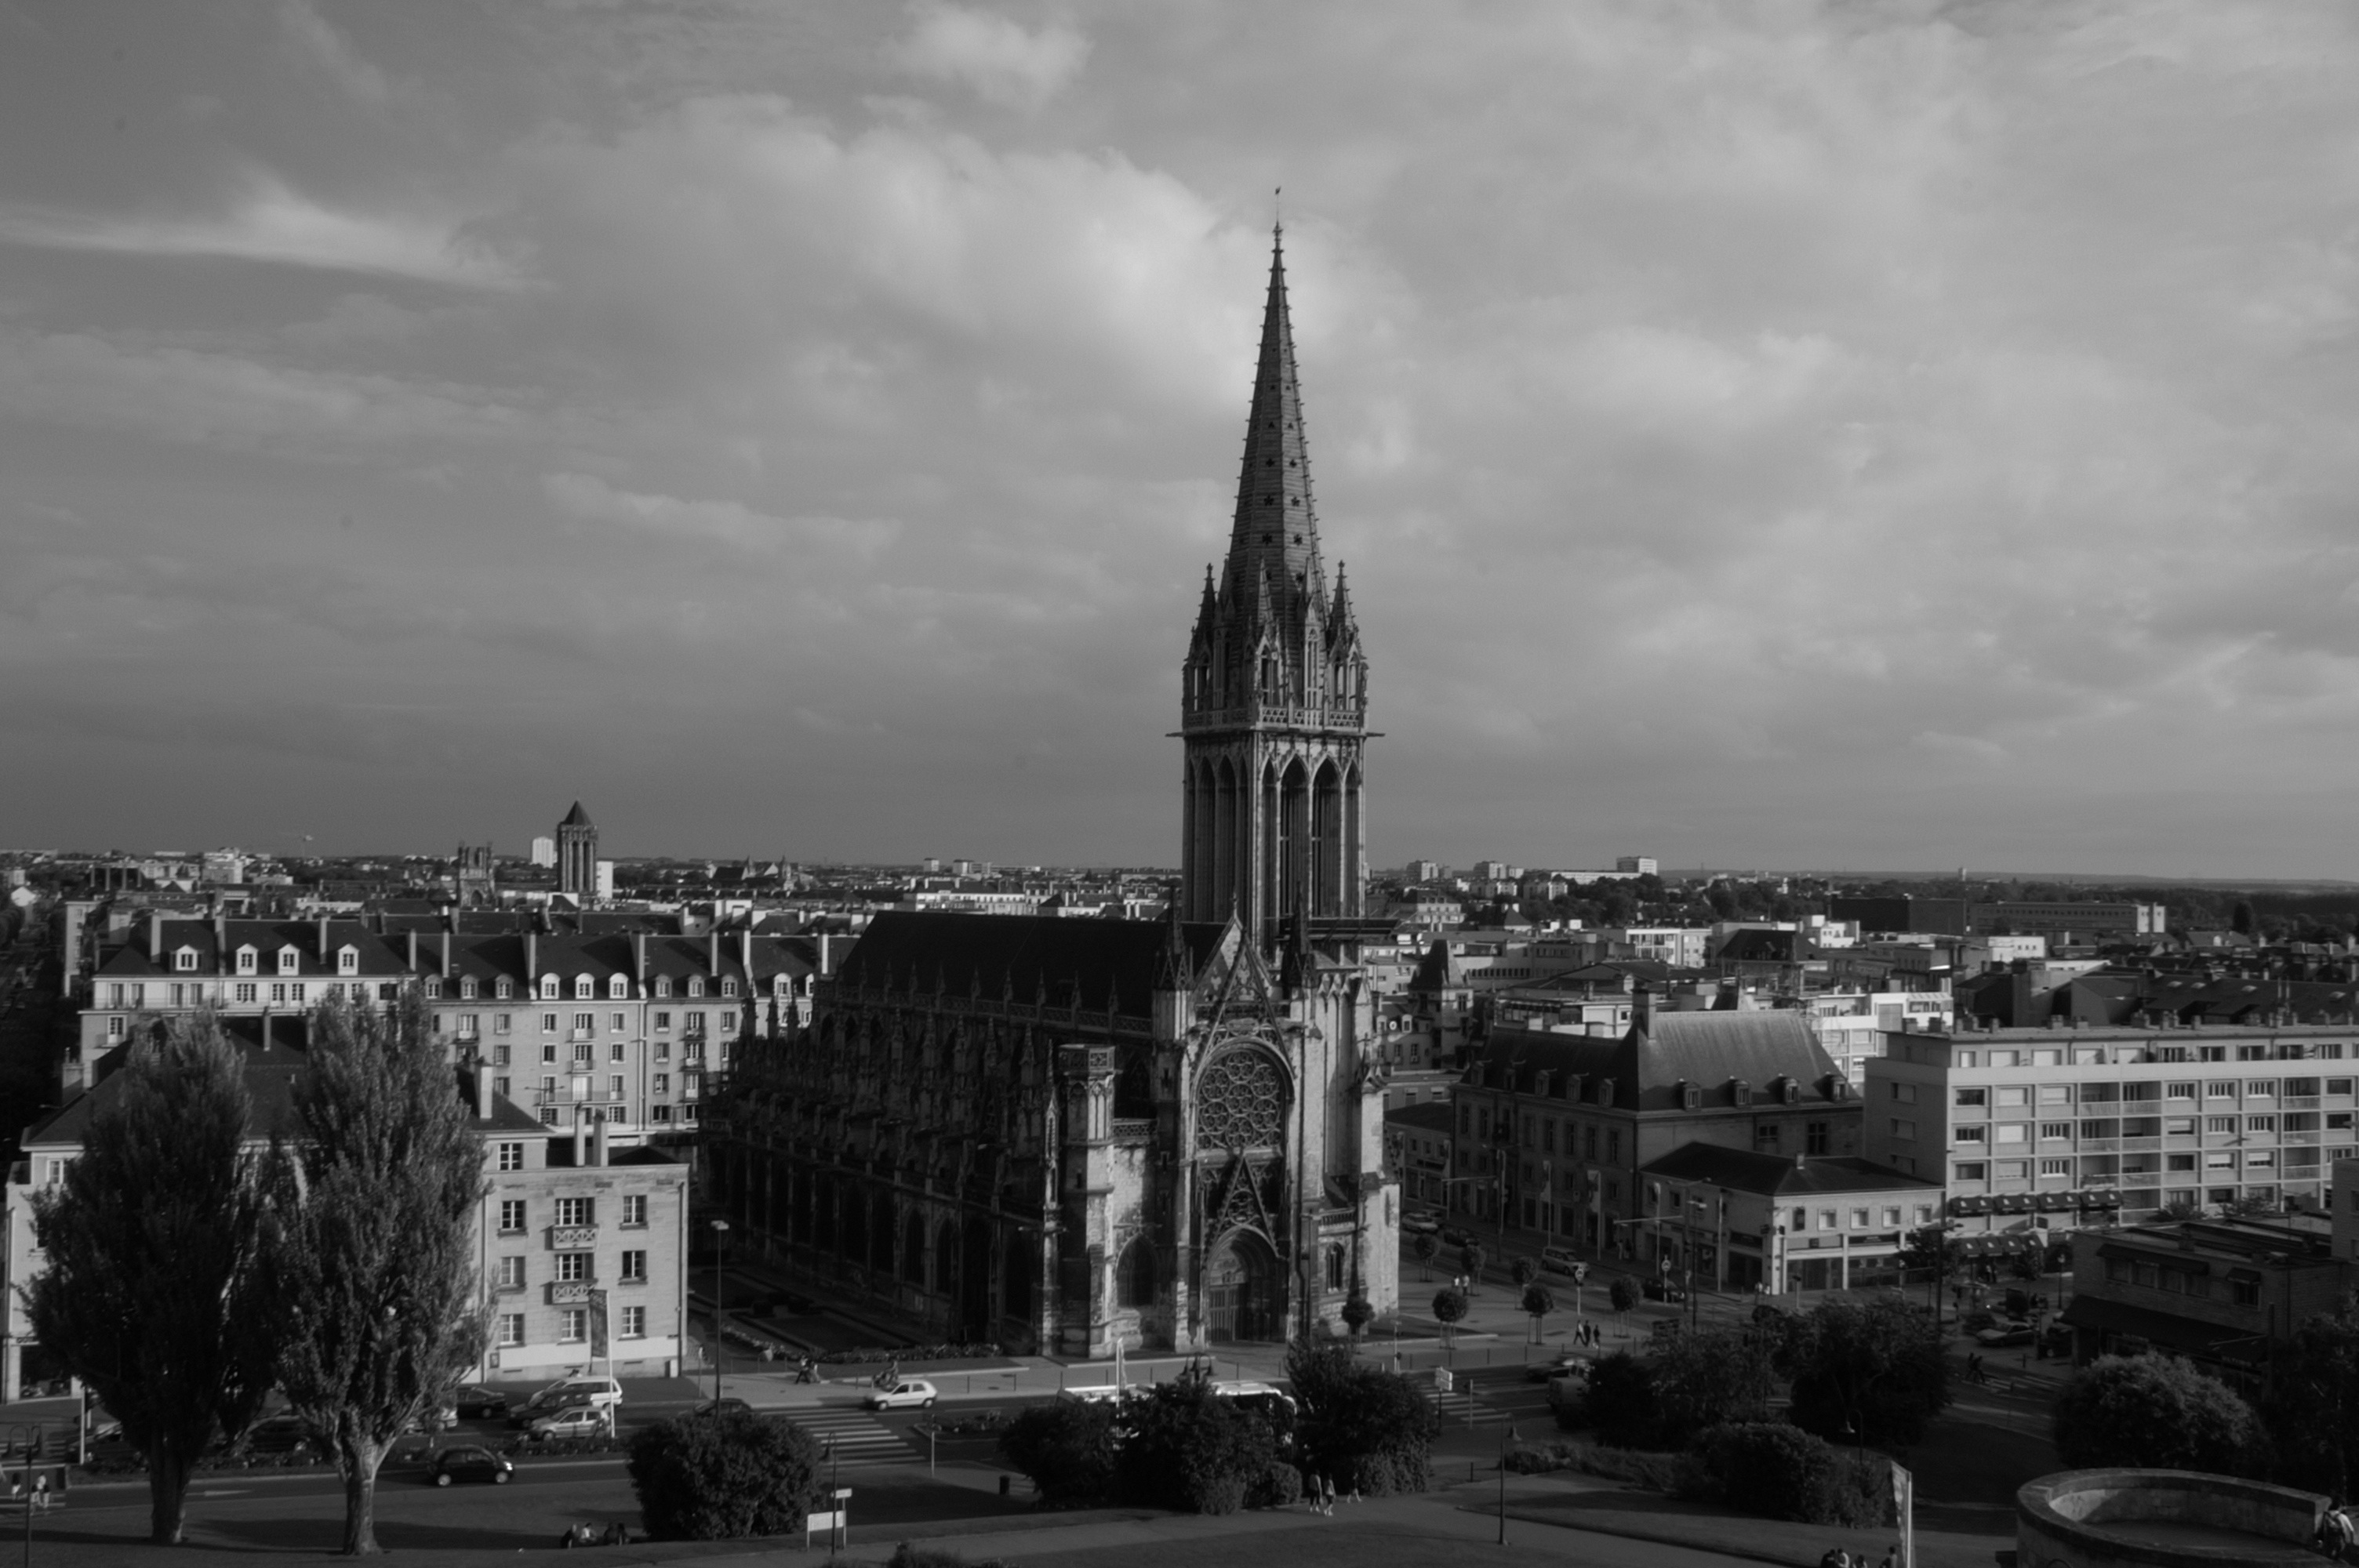
black and white, architecture, skyline, photography, city, skyscraper, cityscape, downtown, village, france, panoramic, twilight, religion, landmark, church, cathedral, monochrome, old building, tower block, buildings, spire, faith, houses, normandy, cloudy sky, metropolis, old church, black and white photo, dark sky, parish church, urban area, monochrome photography, a historical monument, old bell, roman catholic worship, saint pierre de caen church, gothic tower renaissance, human settlement, metropolitan area